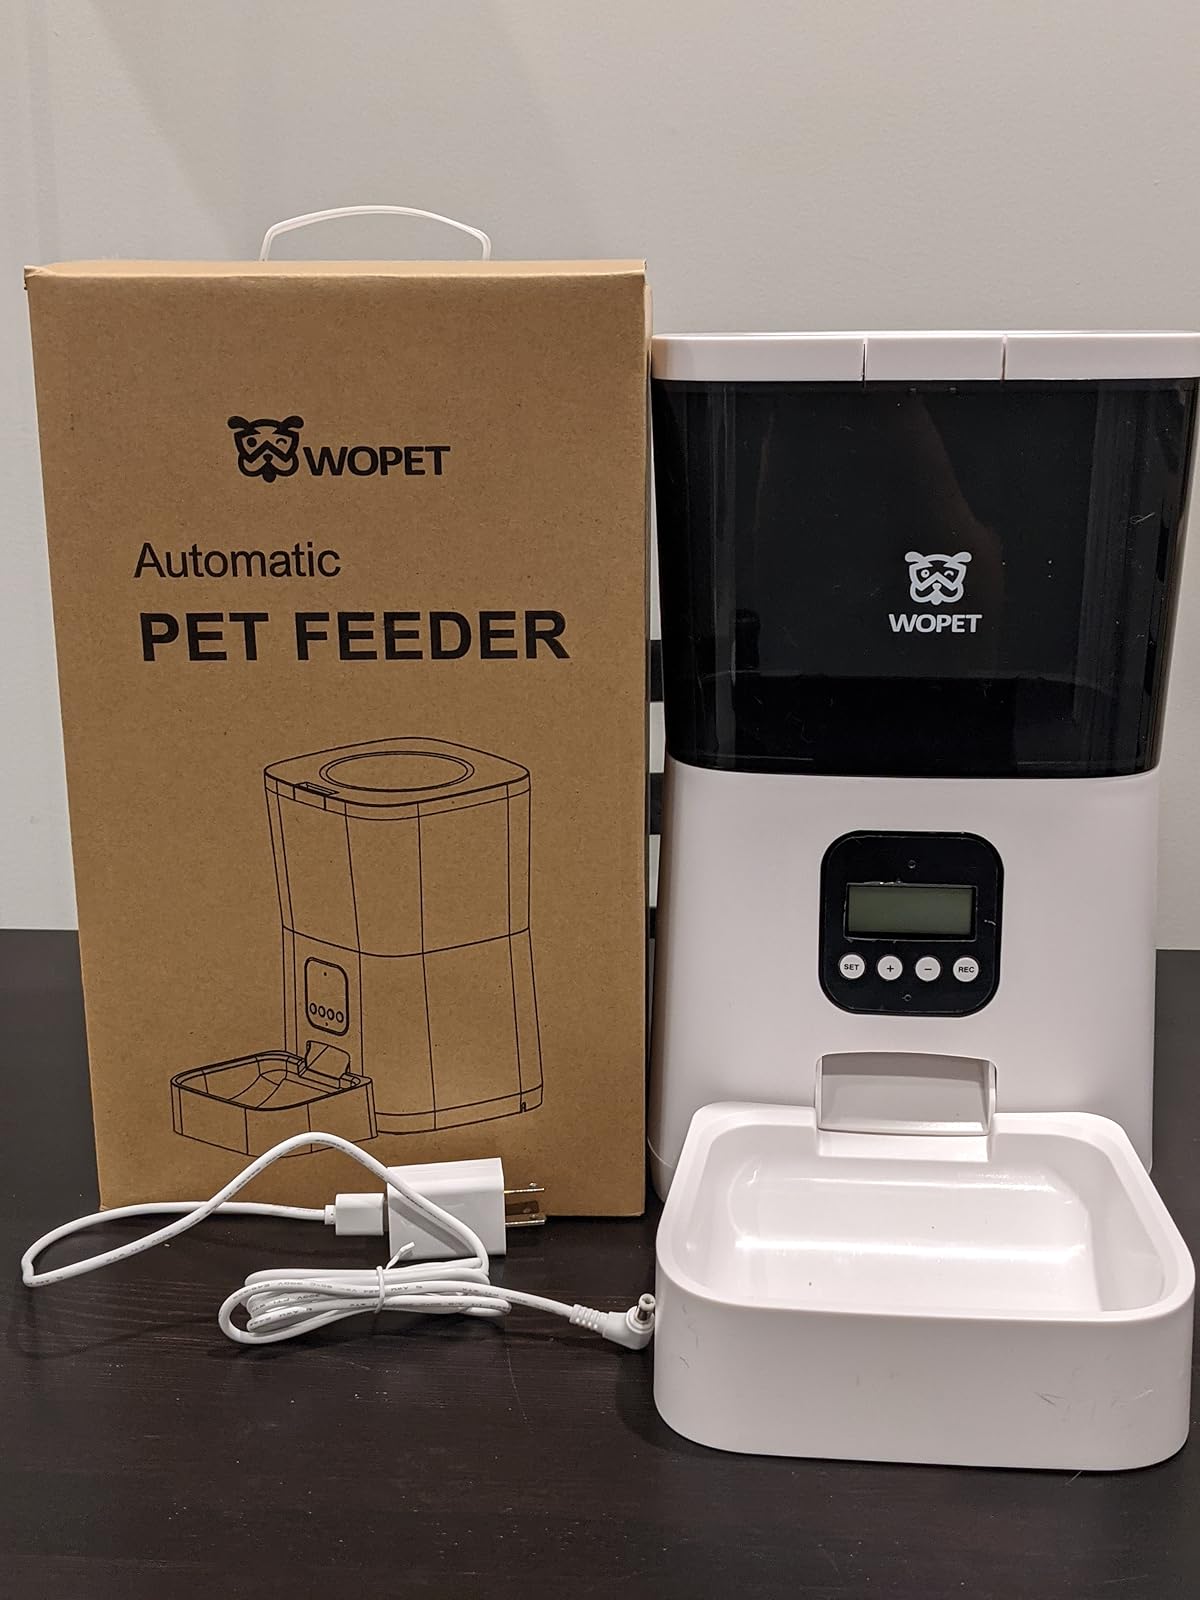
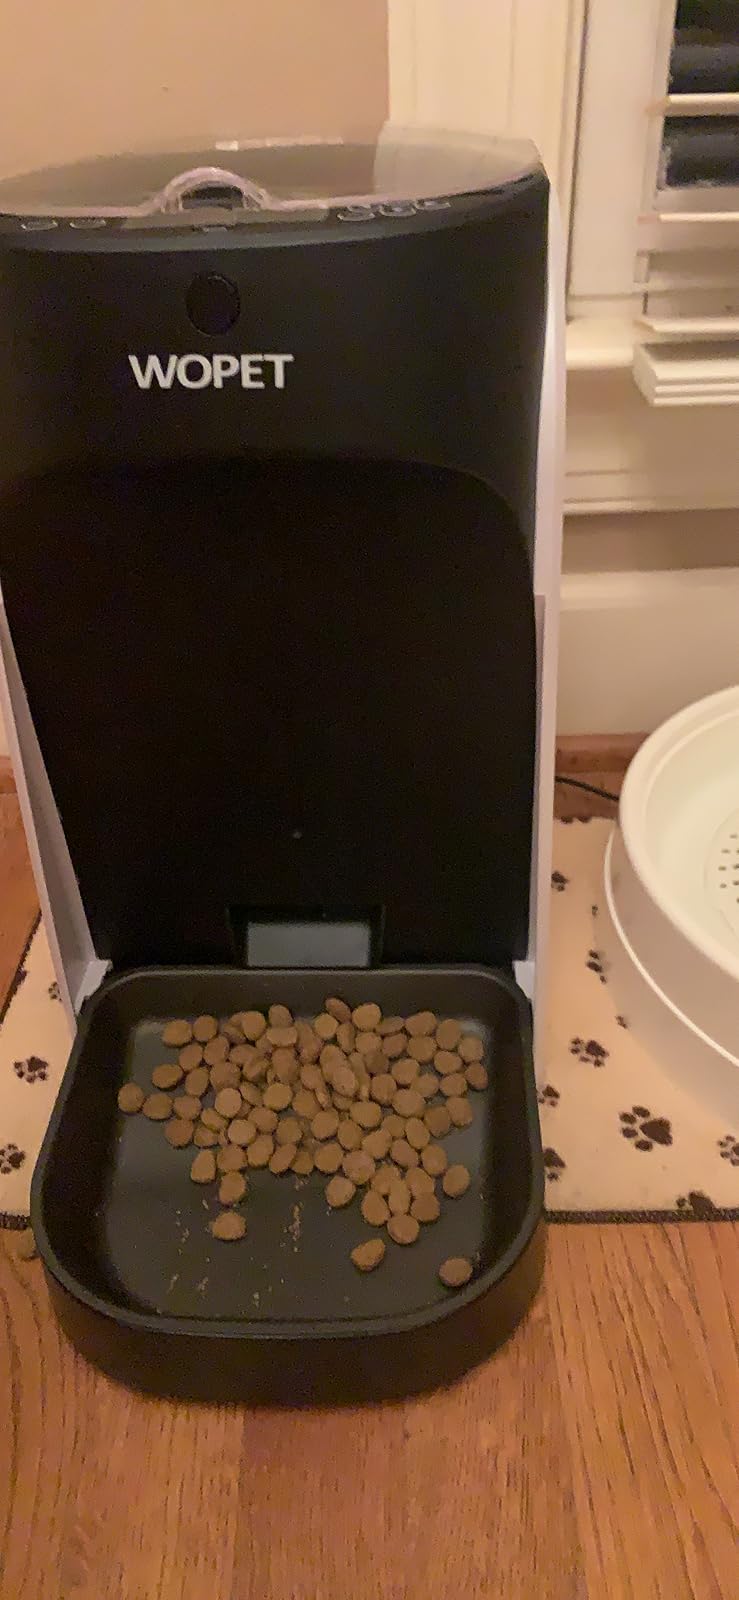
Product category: items_feeder
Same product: no